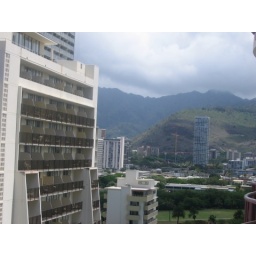
These clouds seemed to hang over the mountains the whole time we were there, but the beaches were always nice.